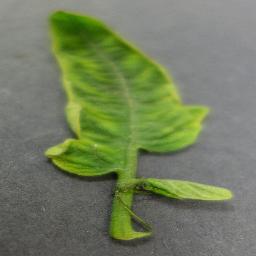
Label: Tomato___Tomato_Yellow_Leaf_Curl_Virus